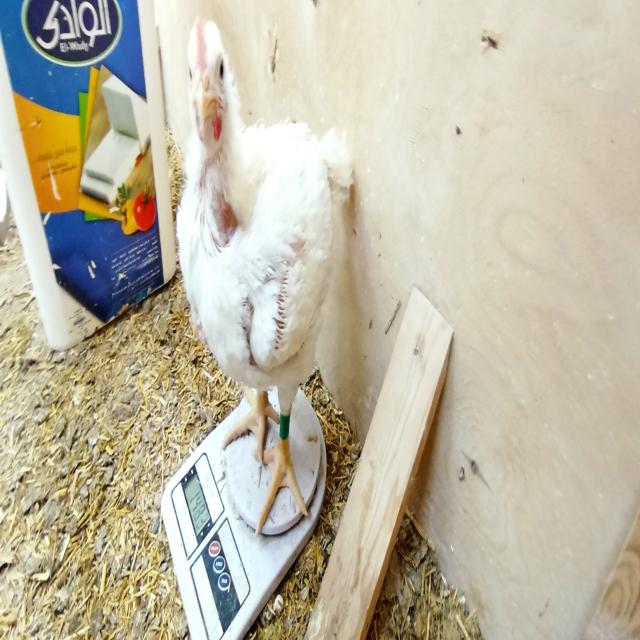
Weight: 1484 g